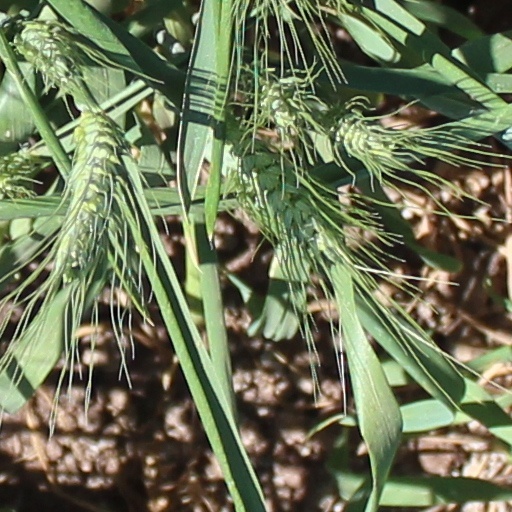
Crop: wheat